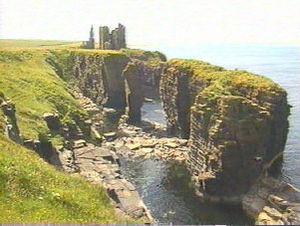
Les Highlands, ou « Hautes terres », sont une région montagneuse située au nord et à l'ouest de la faille frontalière des Highlands qui traverse l'Écosse d'Arran jusqu'à Stonehaven. C'est une région géographiquement et historiquement isolée d'Écosse.